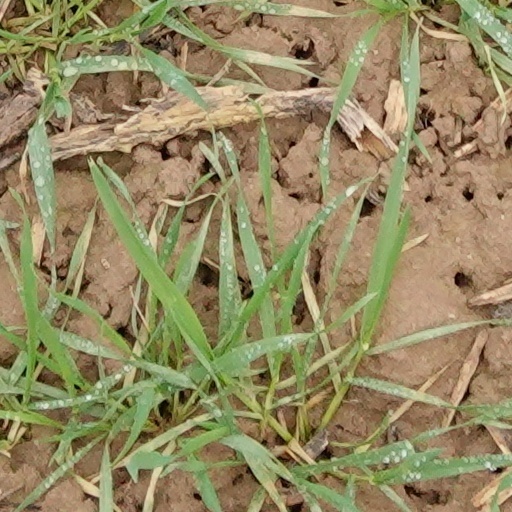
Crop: wheat